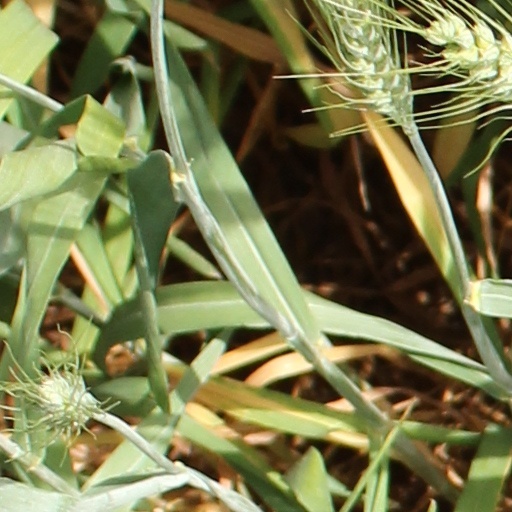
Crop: wheat